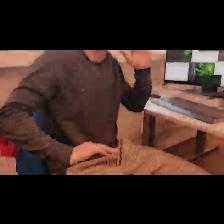
Label: Human